Longfellow School (Rutland, Vermont)

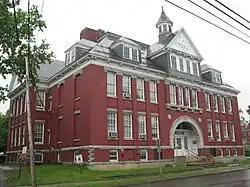
Longfellow School in 2011

The Longfellow School, also known as Church Street School, is a historic school building at 6 Church Street in Rutland, Vermont. Built in 1890, it was the first purpose-built graded school in the city, serving as a model for later schools. It was listed on the National Register of Historic Places in 1976. It now houses the administrative offices of the city schools.